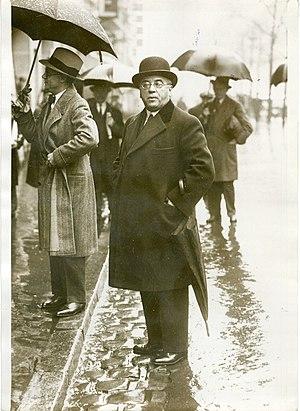
Albert Sarraut, photographie de Georges Devred, agence Rol, 1931. Inscription au verso
Albert Sarraut, né le 28 juillet 1872 à Bordeaux et mort le 26 novembre 1962 à Paris, est un homme d'État français.